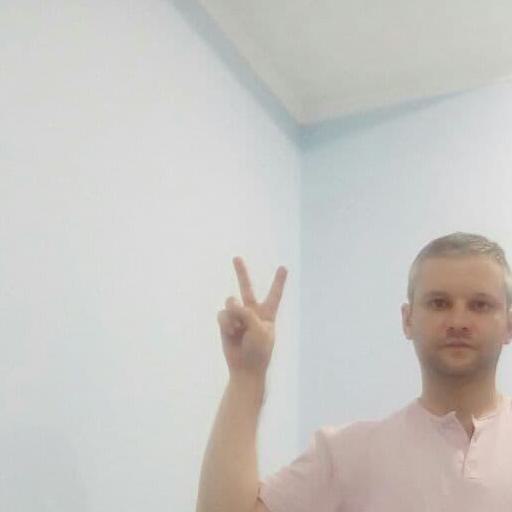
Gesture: peace